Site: brandenburg
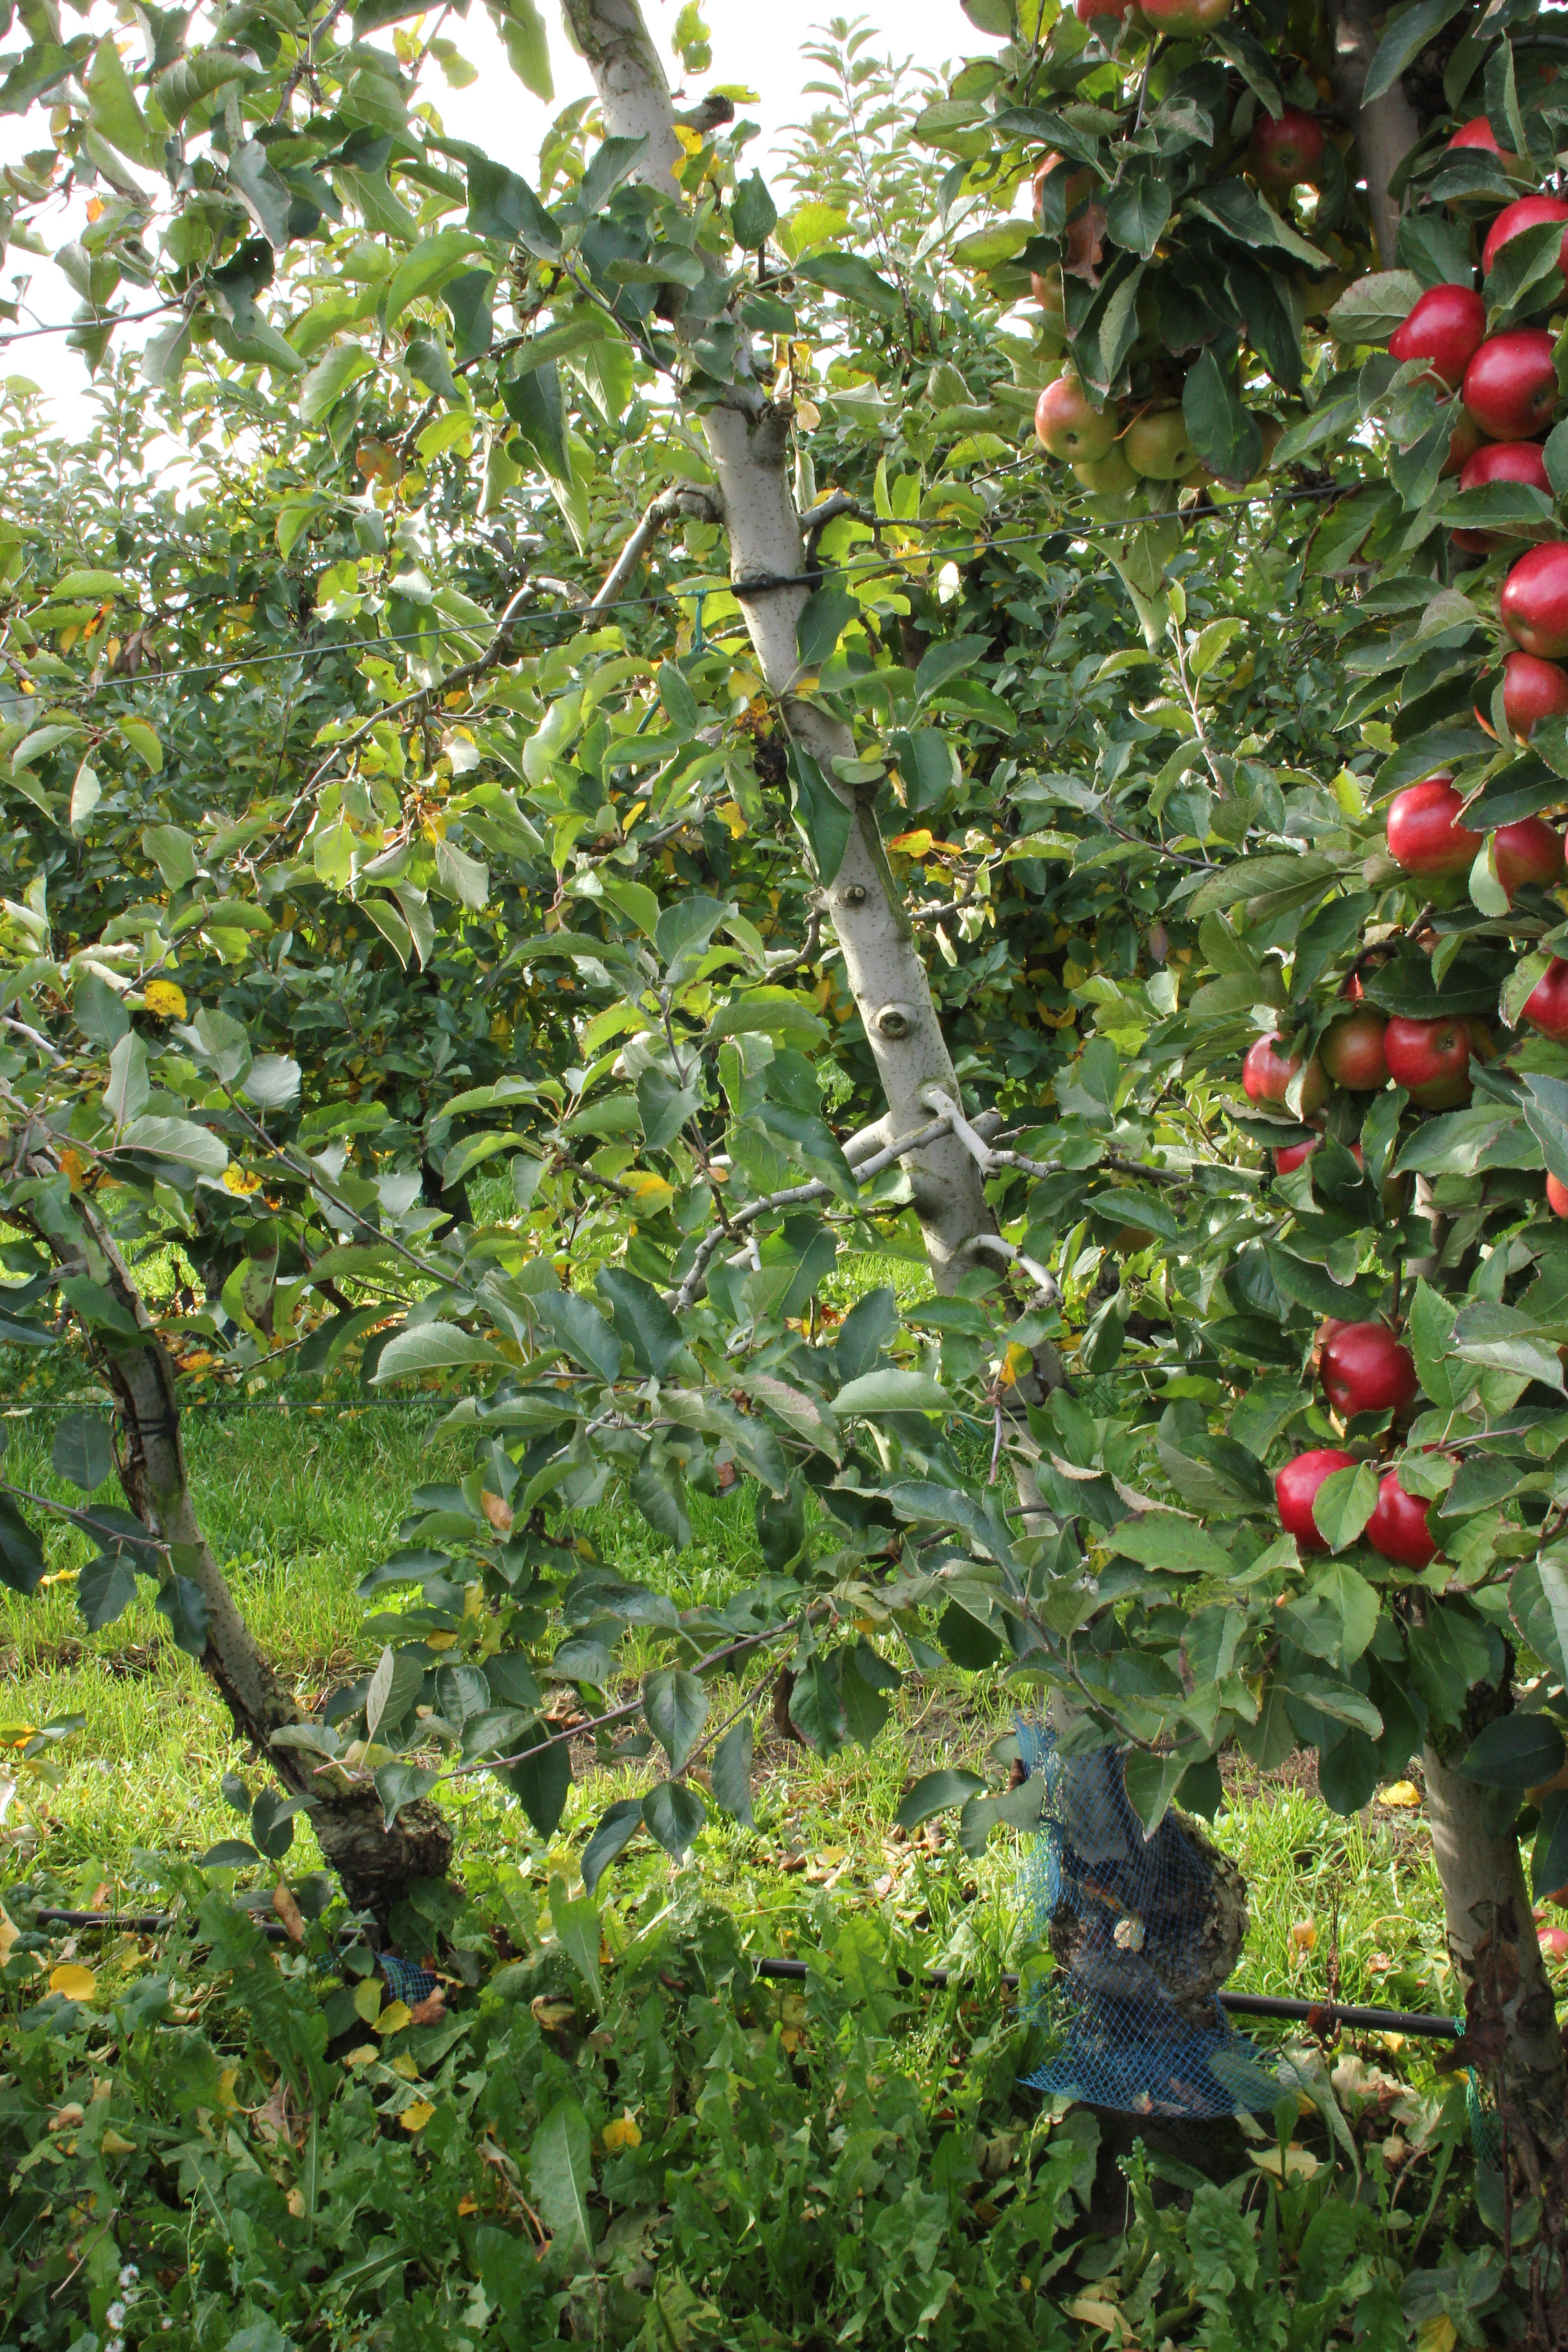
Growth stage (BBCH 91): Senescence, beginning of dormancy